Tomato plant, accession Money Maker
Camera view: horizontal (90 deg, fisheye); turntable rotation: 60 degrees
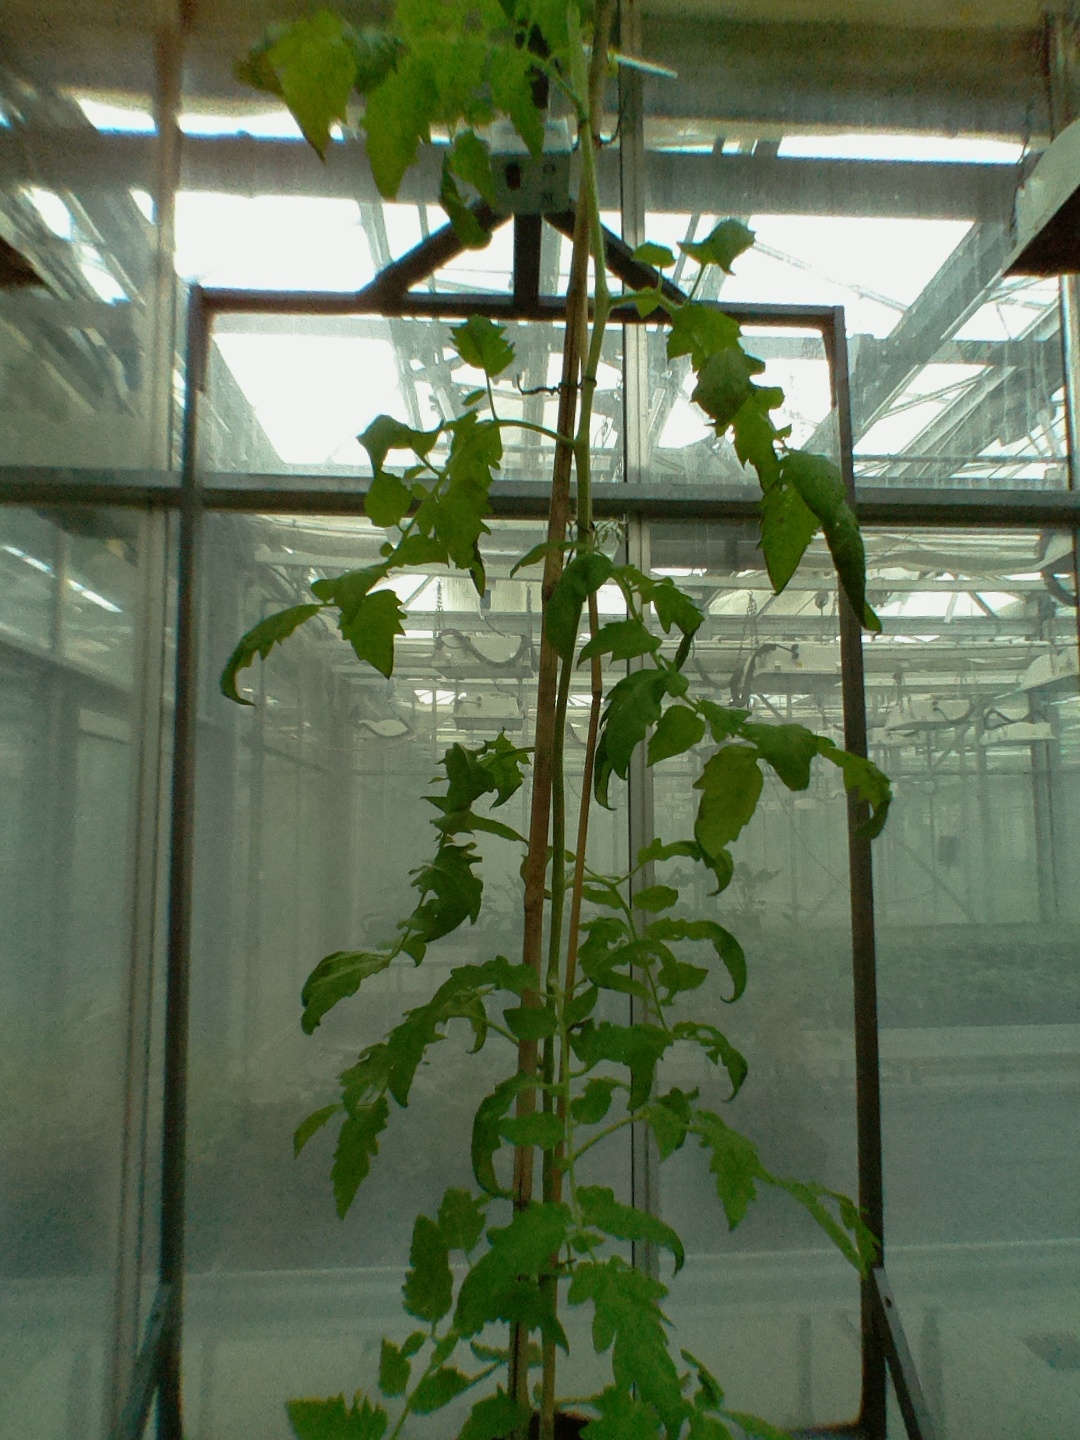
BBCH growth stage 63: 30%-40% of flowers open